Eugenie de Santa Coloma Sourget

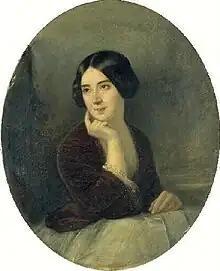
Eugénie de Santa Colona Sourget by Louis Mousquet

Jeanne Marie Eugénie de Santa Coloma Sourget ( de Santa Coloma; 8 February 1827 - 11 June 1895) was a composer, pianist, and singer who composed an opera and sang at the Paris Opera.